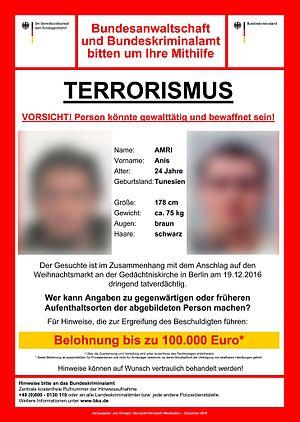
L’attentat du 19 décembre 2016 à Berlin est une attaque terroriste islamiste au camion-bélier qui s'est déroulée au marché de Noël de la Breitscheidplatz, à Berlin-Charlottenbourg en Allemagne, le 19 décembre 2016. Elle a eu lieu aux alentours de 20 h heure locale, faisant douze victimes et plus de cinquante blessés.